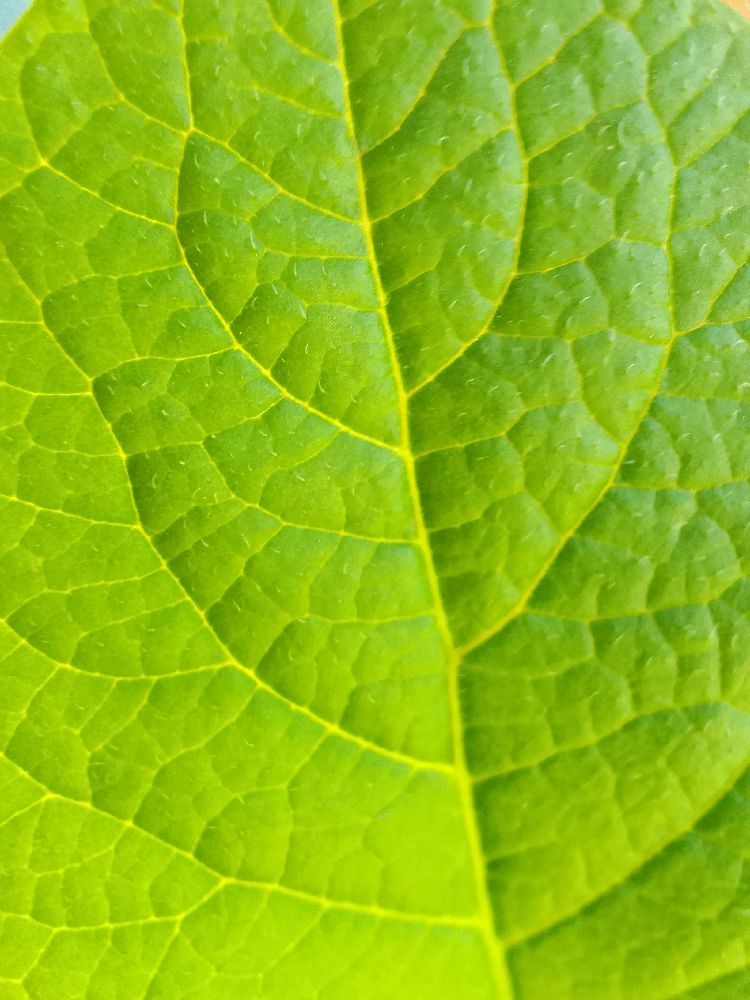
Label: Healthy